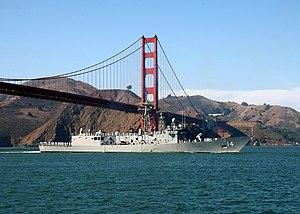
La Liaison 16 est un standard de liaison de données tactiques de l'OTAN pour l'échange d'informations tactiques entre des unités militaires.